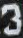
Number: 3